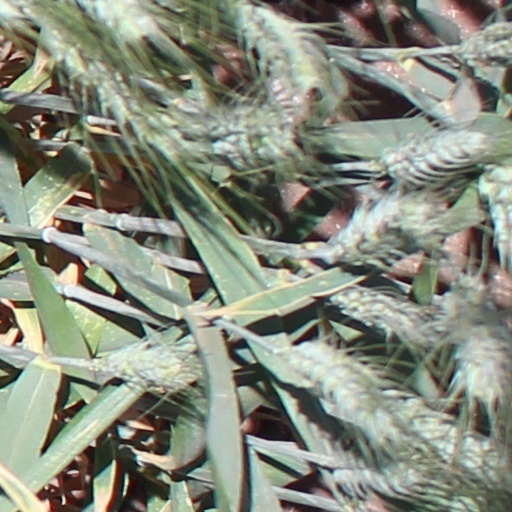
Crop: wheat